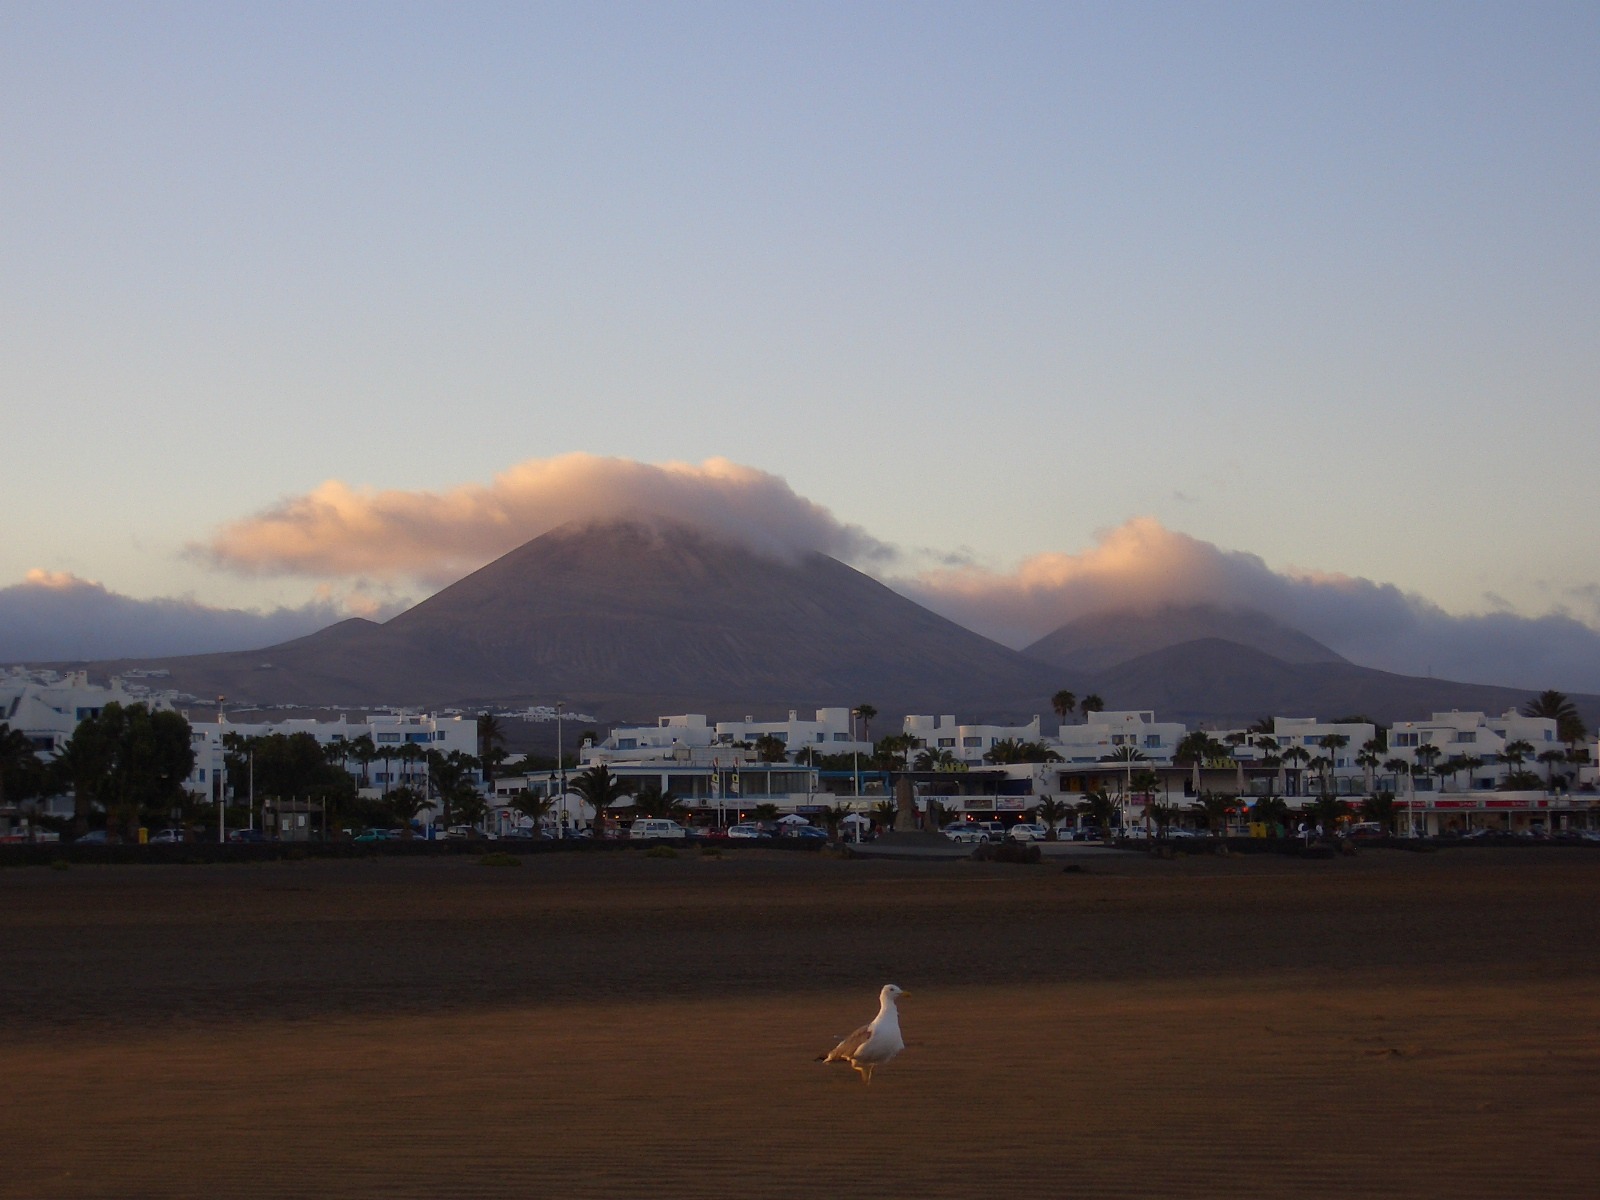
beach, sea, coast, horizon, mountain, bird, cloud, sky, sunrise, sunset, sunlight, morning, hill, dawn, seagull, dusk, evening, gull, spain, fuerteventura, landform, atmospheric phenomenon, atmosphere of earth